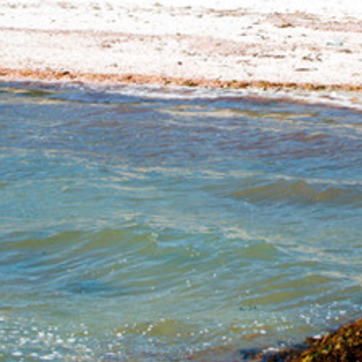
Material: water